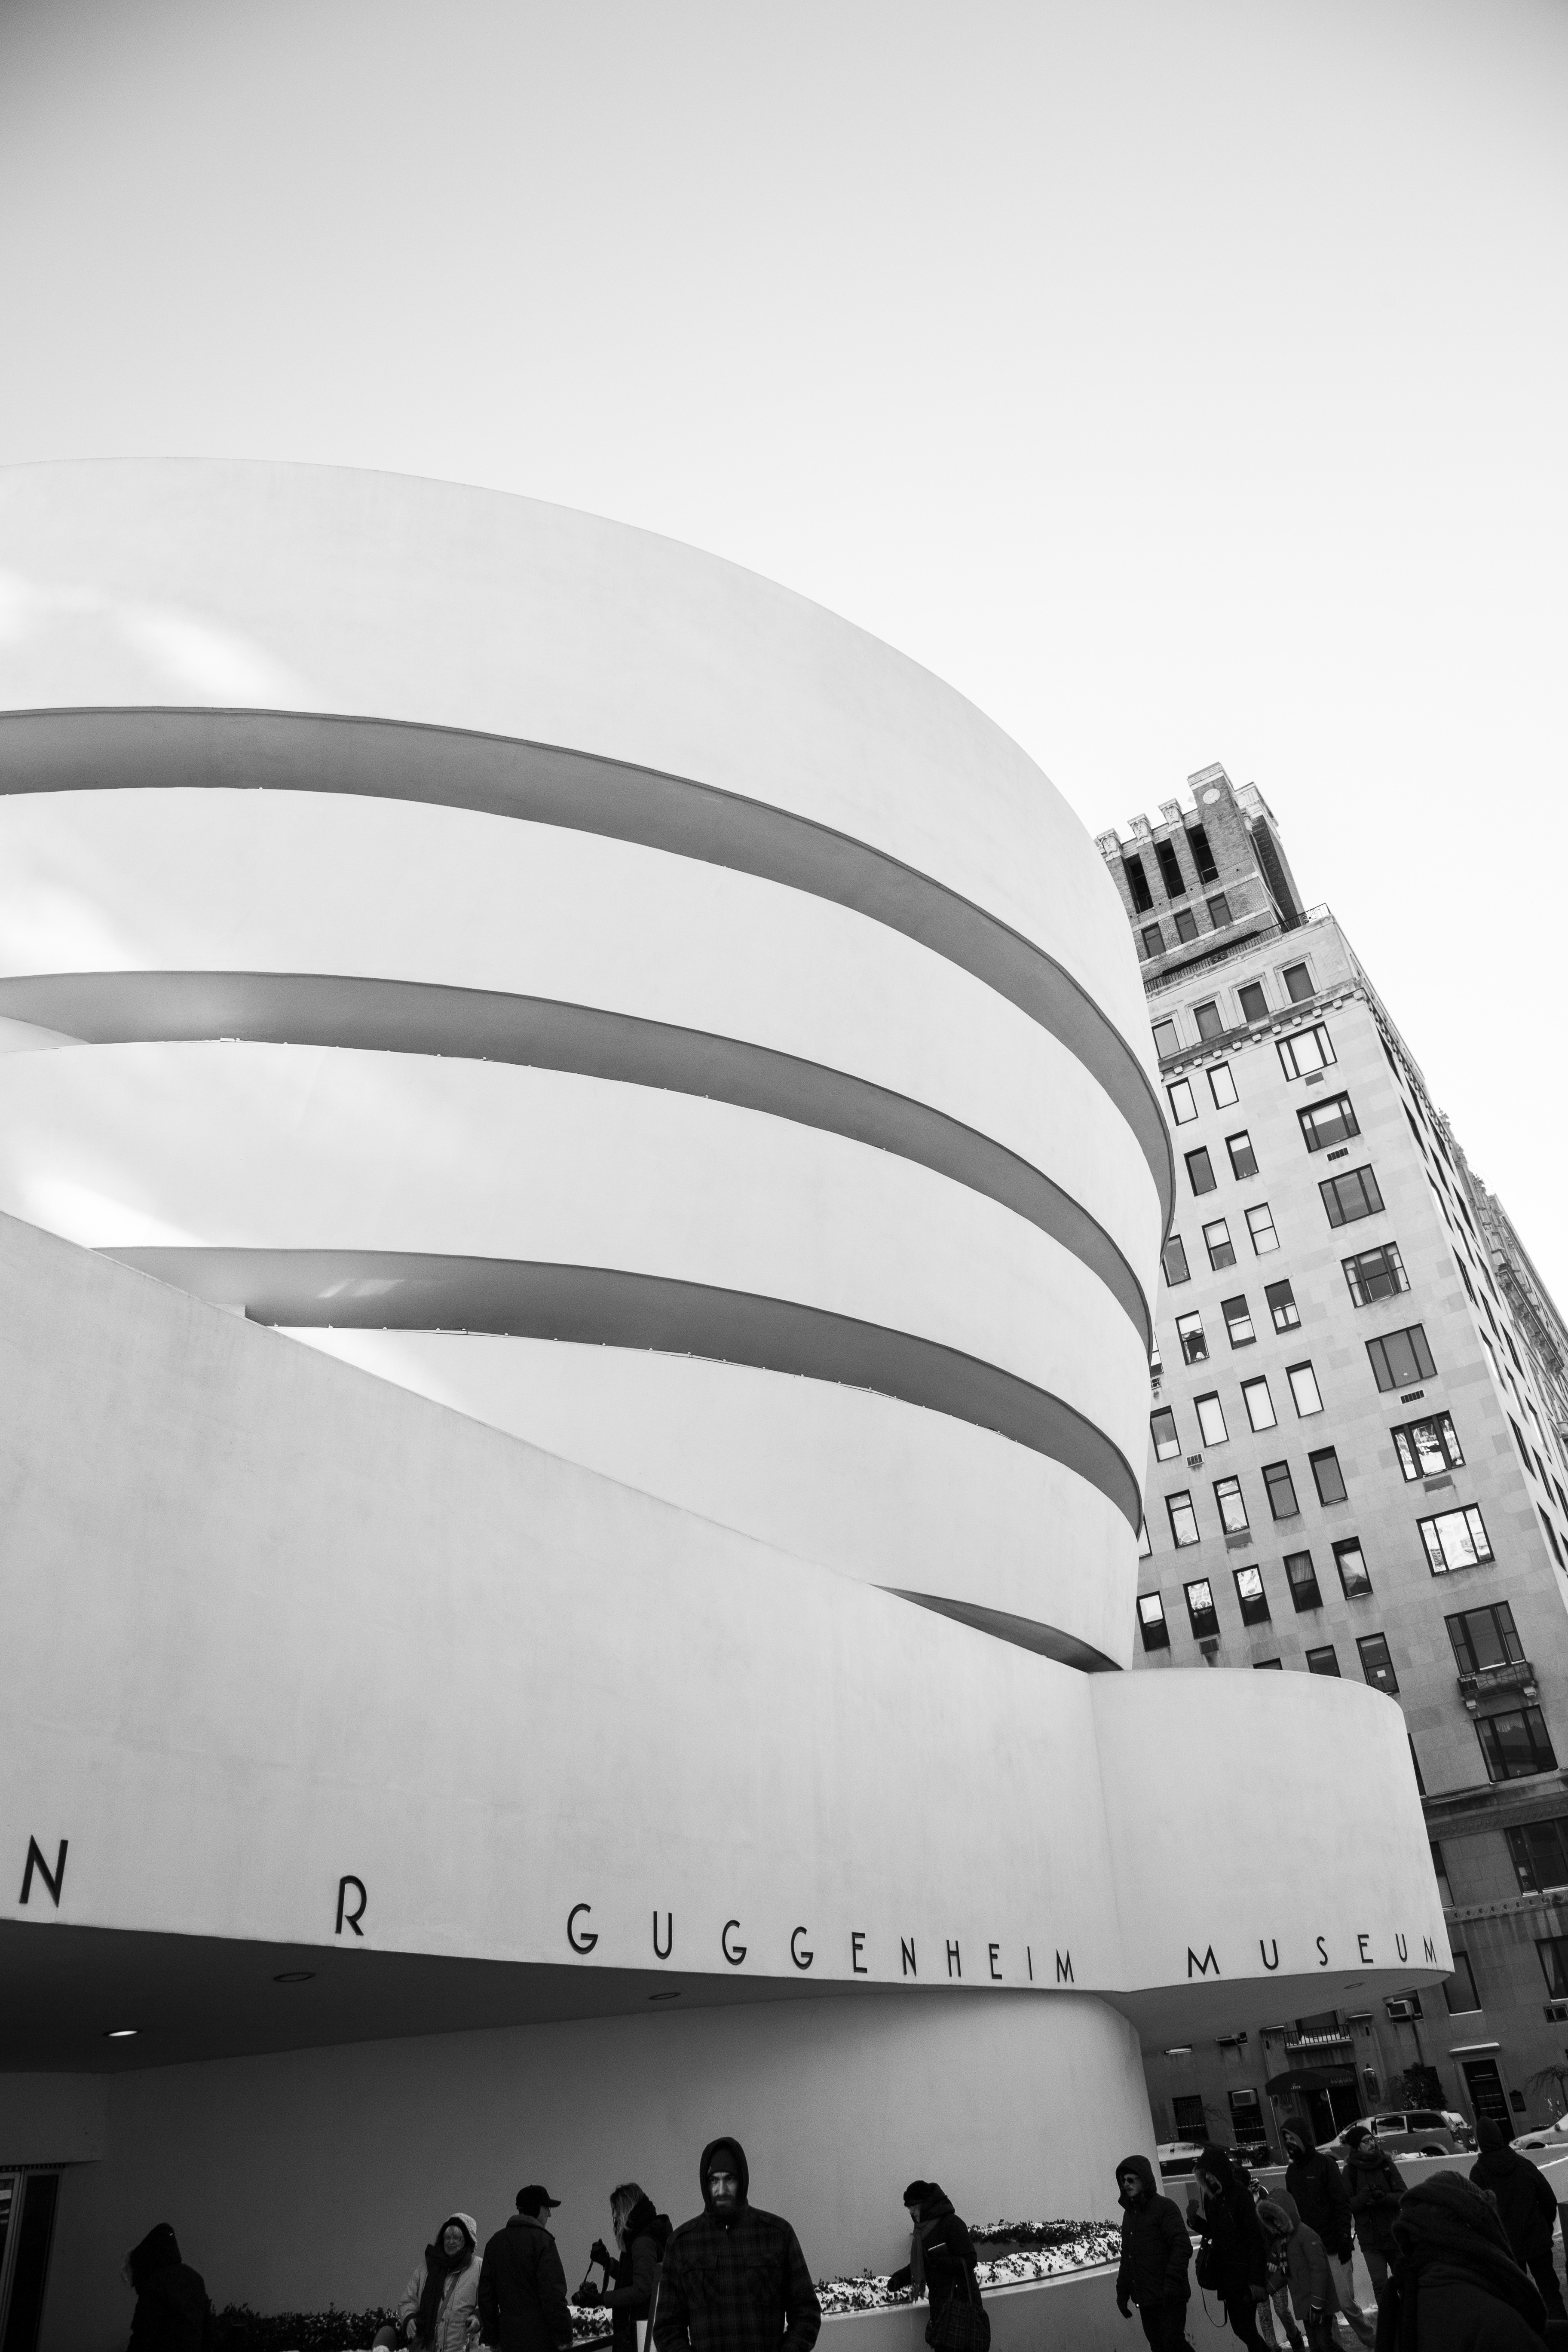
black and white, architecture, structure, white, skyscraper, new york, line, museum, monochrome, stadium, modern architecture, modern building, shape, modern art, monochrome photography, atmosphere of earth, sport venue